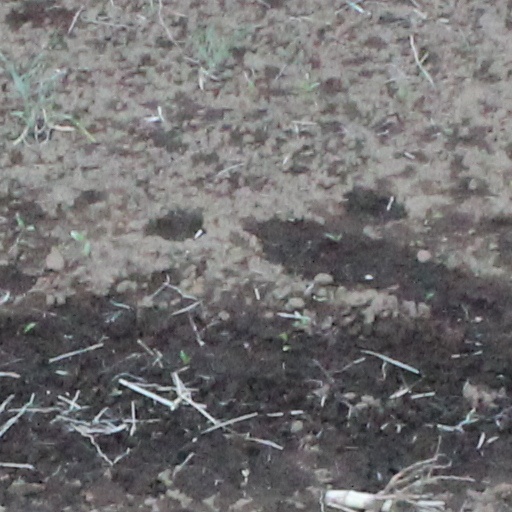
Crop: wheat